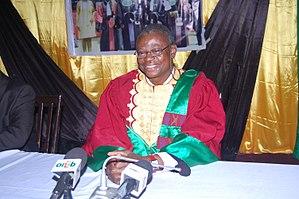
Recteur de l'Université d'Abomey-Calavi
Brice Sinsin est un universitaire béninois né le 3 mars 1959 à Djidja, dans le département du Zou au sud du pays.